Brandon Nimmo

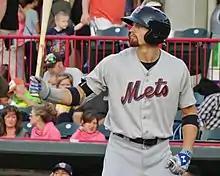
Nimmo with the Binghamton Mets in 2015

After a brief four game stint with St. Lucie at the start of the 2015 season, Nimmo was promoted to the Binghamton Mets. He suffered a knee injury on April 29 that caused him to miss some playing time. Prior to the knee injury, Nimmo was batting .297 with a .368 on-base percentage and a .420 slugging percentage in 34 games. On July 28, it was announced that Nimmo was promoted to the Mets Triple-A affiliate, Las Vegas 51s as the starting center fielder. Once again, his season was interrupted by injury when he fouled a baseball off his nose in a batting cage. The Mets added him to their 40-man roster after the season to protect him from the Rule 5 draft.